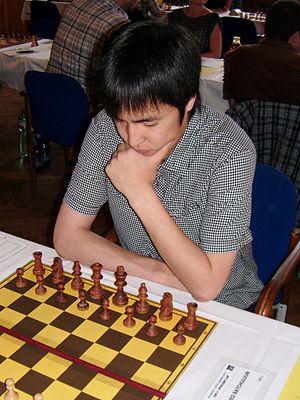
Tsegmed Batchuluun est un joueur d'échecs mongol né le 4 février 1987 à Oulan-Bator.